Scottish society in the Middle Ages

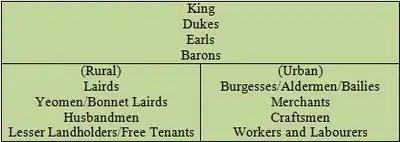
A table of ranks in late Medieval Scottish society

The agnatic kinship and descent of late Medieval Scottish society, with members of a group sharing a (sometimes fictional) common ancestor, was often reflected in a common surname in the south. Unlike in England, where kinship was predominantly cognatic (derived through both males and females), women retained their original surname at marriage and marriages were intended to create friendship between kin groups, rather than a new bond of kinship. As a result, a shared surname has been seen as a "test of kinship", providing large bodies of kin who could call on each other's support. This could help intensify the idea of the feud, which was usually carried out as a form of revenge for the death or injury of a kinsman. Large bodies of kin could be counted on to support rival sides, although conflict between members of kin groups also occurred.